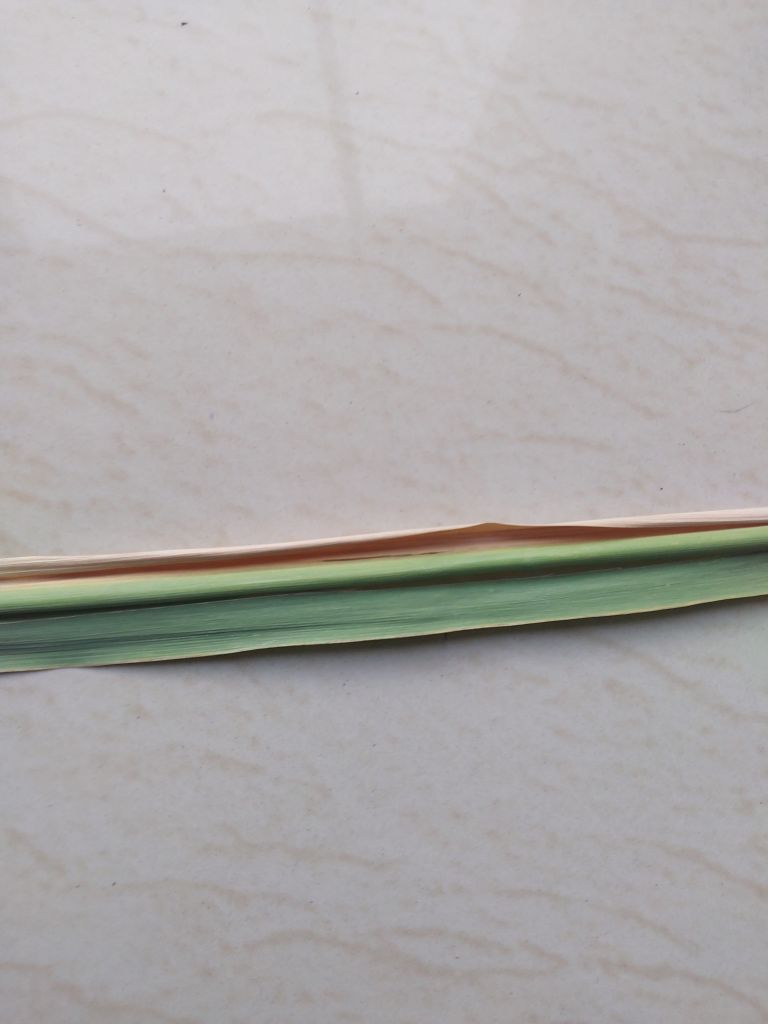
Label: BrownRust